Bill Endean

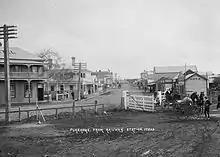
Pukekohe viewed from the railway station, with the premises of Endean & Holloway on the right near the gate

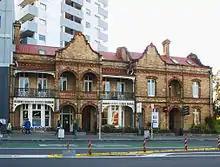
The private house of the Endean family in Symonds Street, Auckland

Endean was born in 1883 in Auckland. He was the son of John Endean, who made his money in gold mining in Australia, California and New Zealand. His father was later the proprietor of the Waitemata Hotel on the corner of Queen and Customs Street. His father built the Endeans Building on the corner of Queen and Quay Streets in Auckland in 1905, which was replaced after a fire in 1914–15; it is listed as a Category II heritage building. They lived in a large house in Symonds Street, which is listed as a Category I heritage building. His mother, Ellen Endean (née Phillips), was the first woman who stood for election to Auckland City Council in 1894, only one year after women received the vote in New Zealand. Endean's middle name was thus his mother's maiden name.